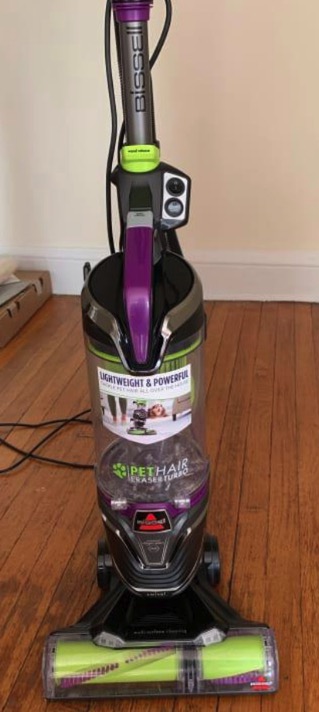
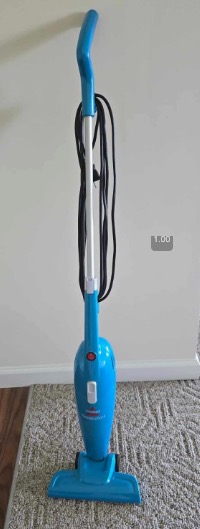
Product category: items_vacuum
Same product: no